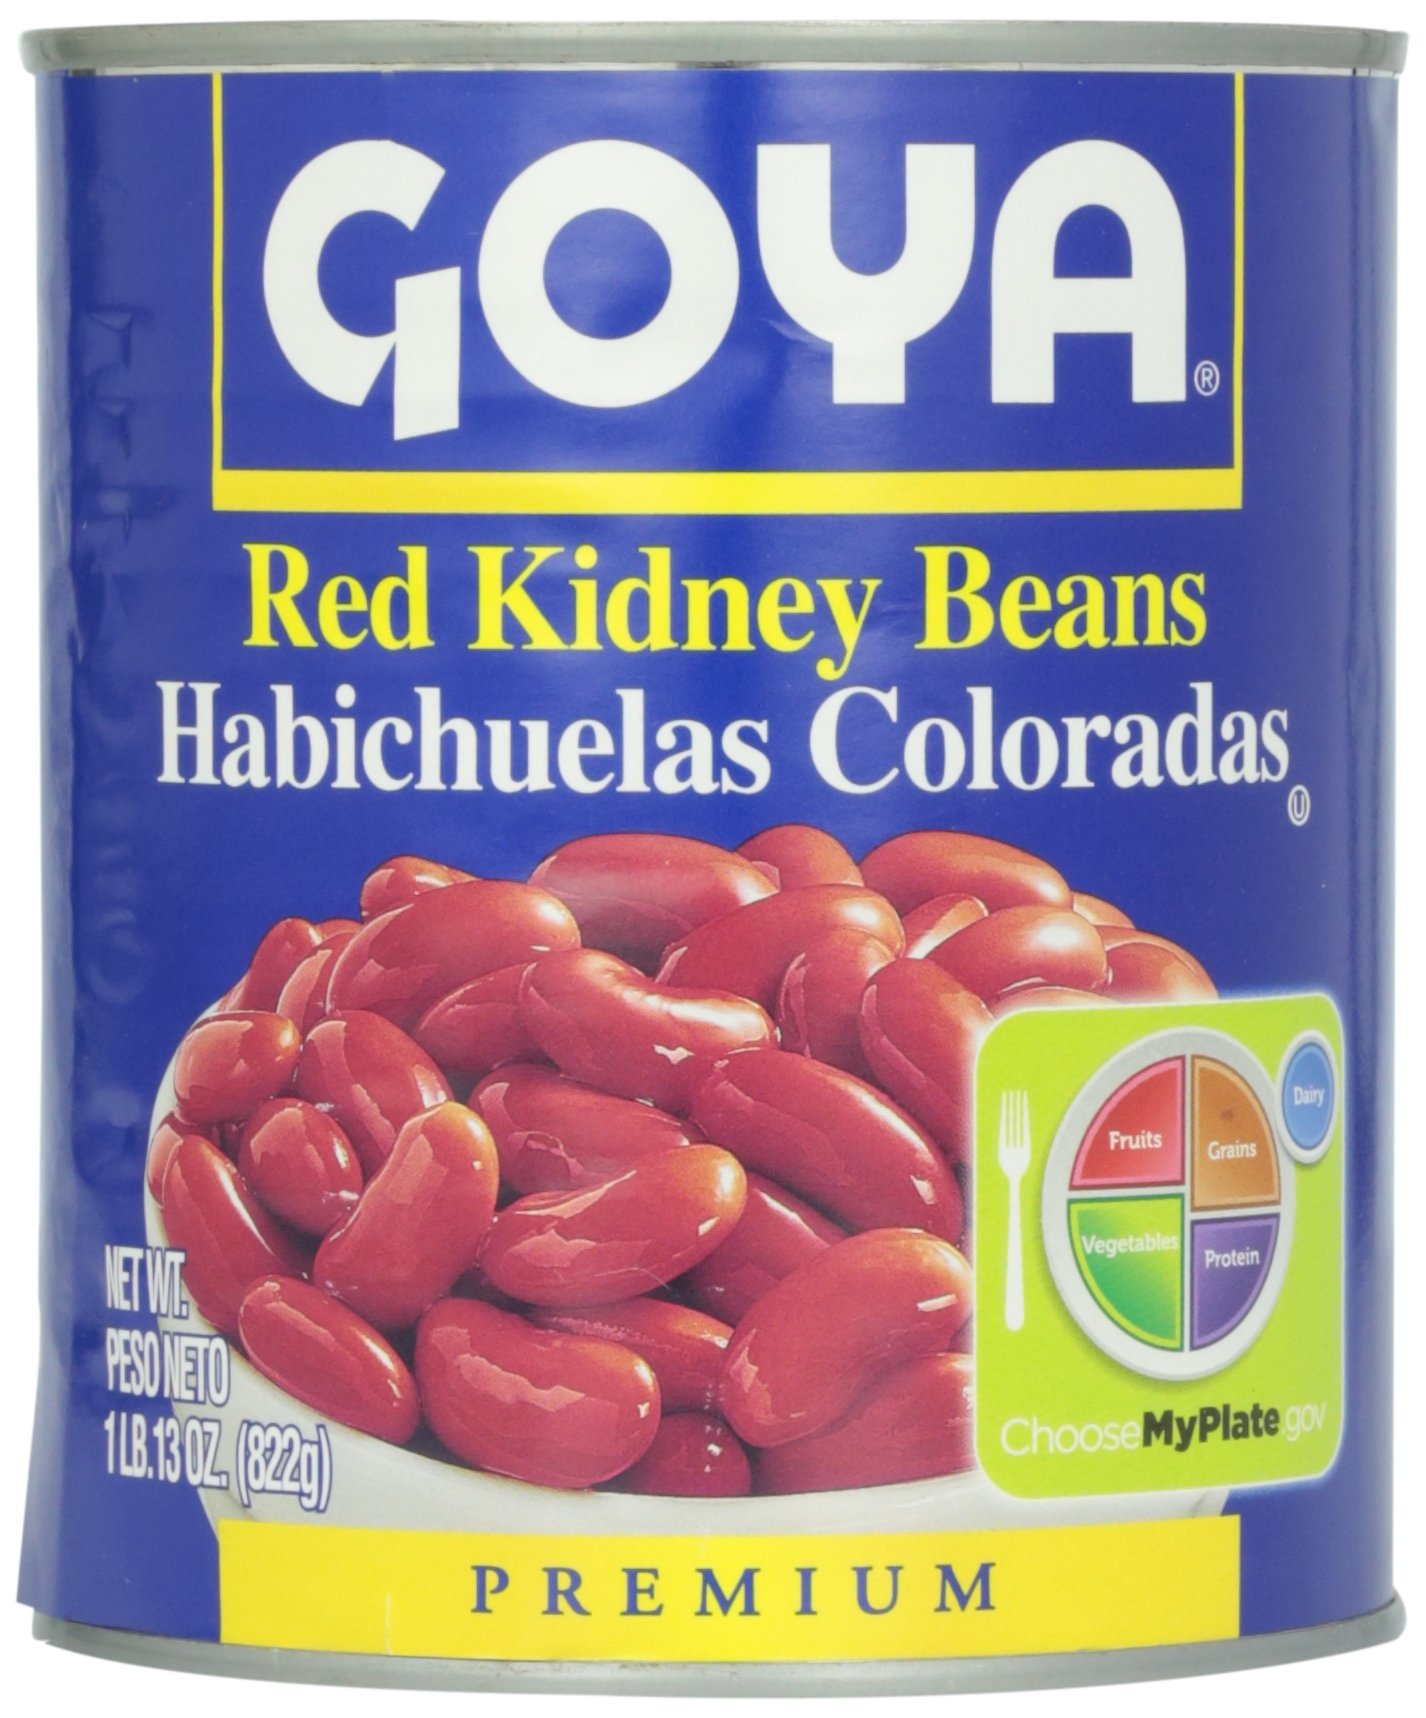
Item Name: Goya Red Kidney Beans, 29 oz
Value: 29.0
Unit: Fl Oz

Price: 3.19